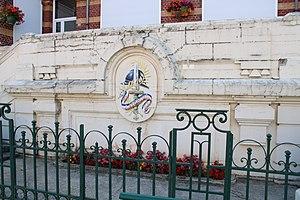
Le monument aux morts.
Larbroye est une commune française située dans le département de l'Oise en région Hauts-de-France.